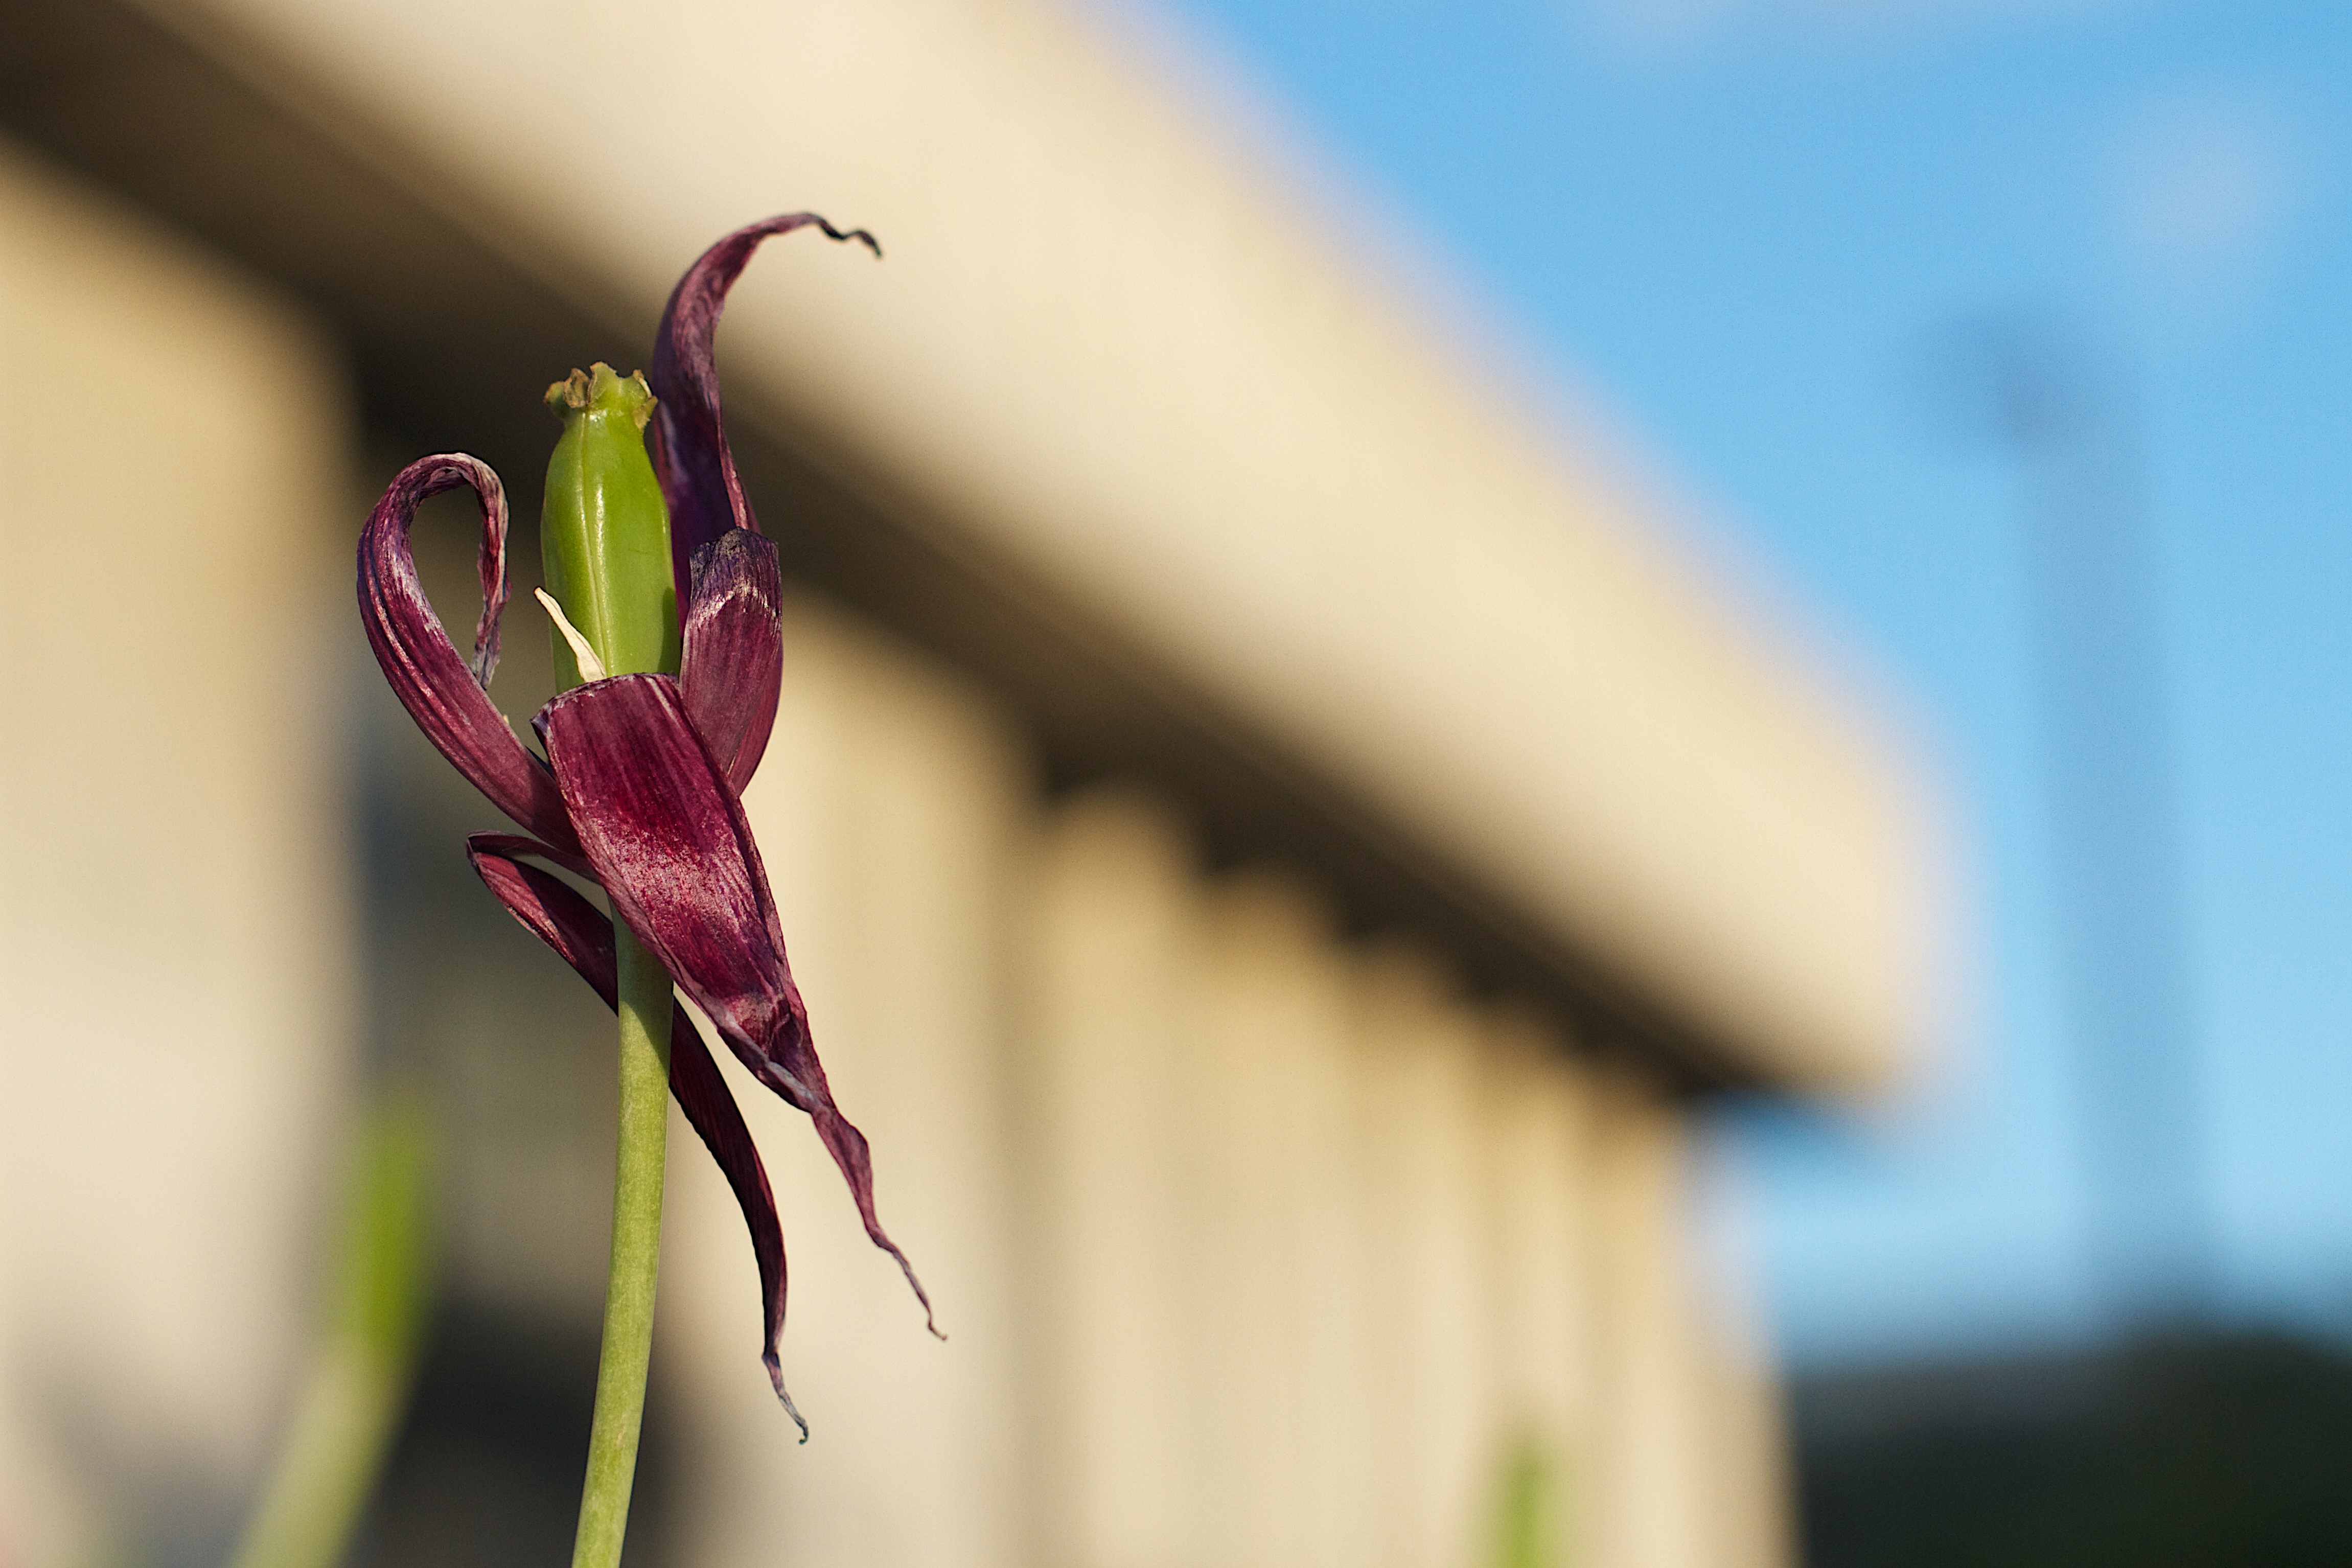
branch, plant, photography, leaf, flower, petal, green, red, color, botany, flora, close up, raildog, macro photography, flowering plant, plant stem, land plant